Tractive effort

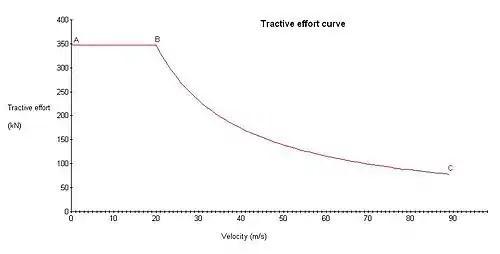
Diagram of tractive effort versus speed for a hypothetical locomotive with power at rail of ~7000 kW

The shape of the graph is shown at right. The line AB shows operation at the maximum tractive effort, the line BC shows continuous tractive effort that is inversely proportional to speed (constant power).